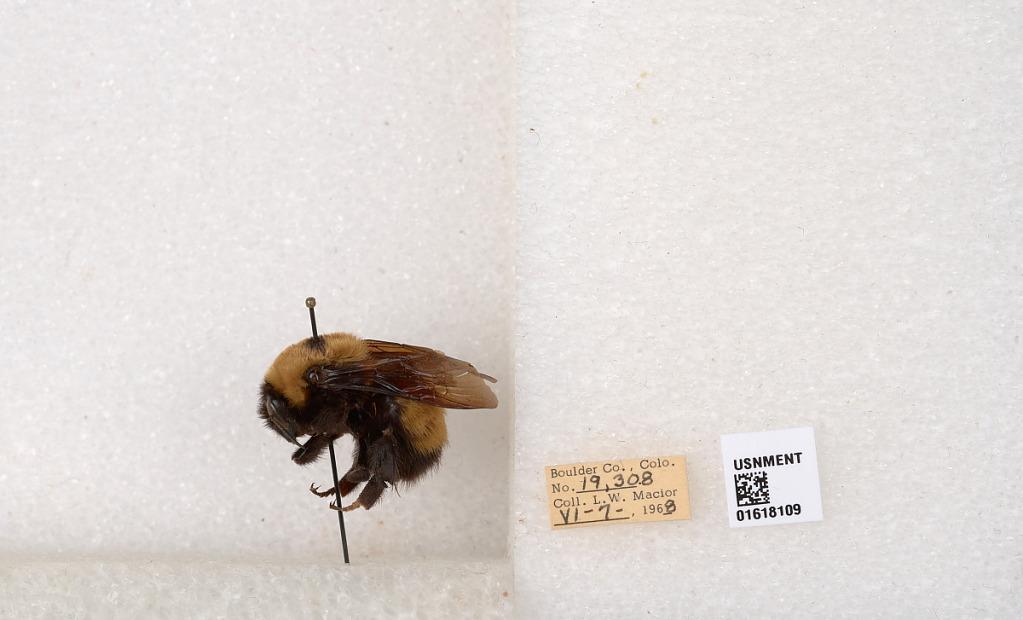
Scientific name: Bombus (Bombus) nevadensis Cresson
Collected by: L. Macior
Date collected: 1968-6-7
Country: United States
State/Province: Colorado
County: Boulder
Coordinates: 40.0925, -105.358